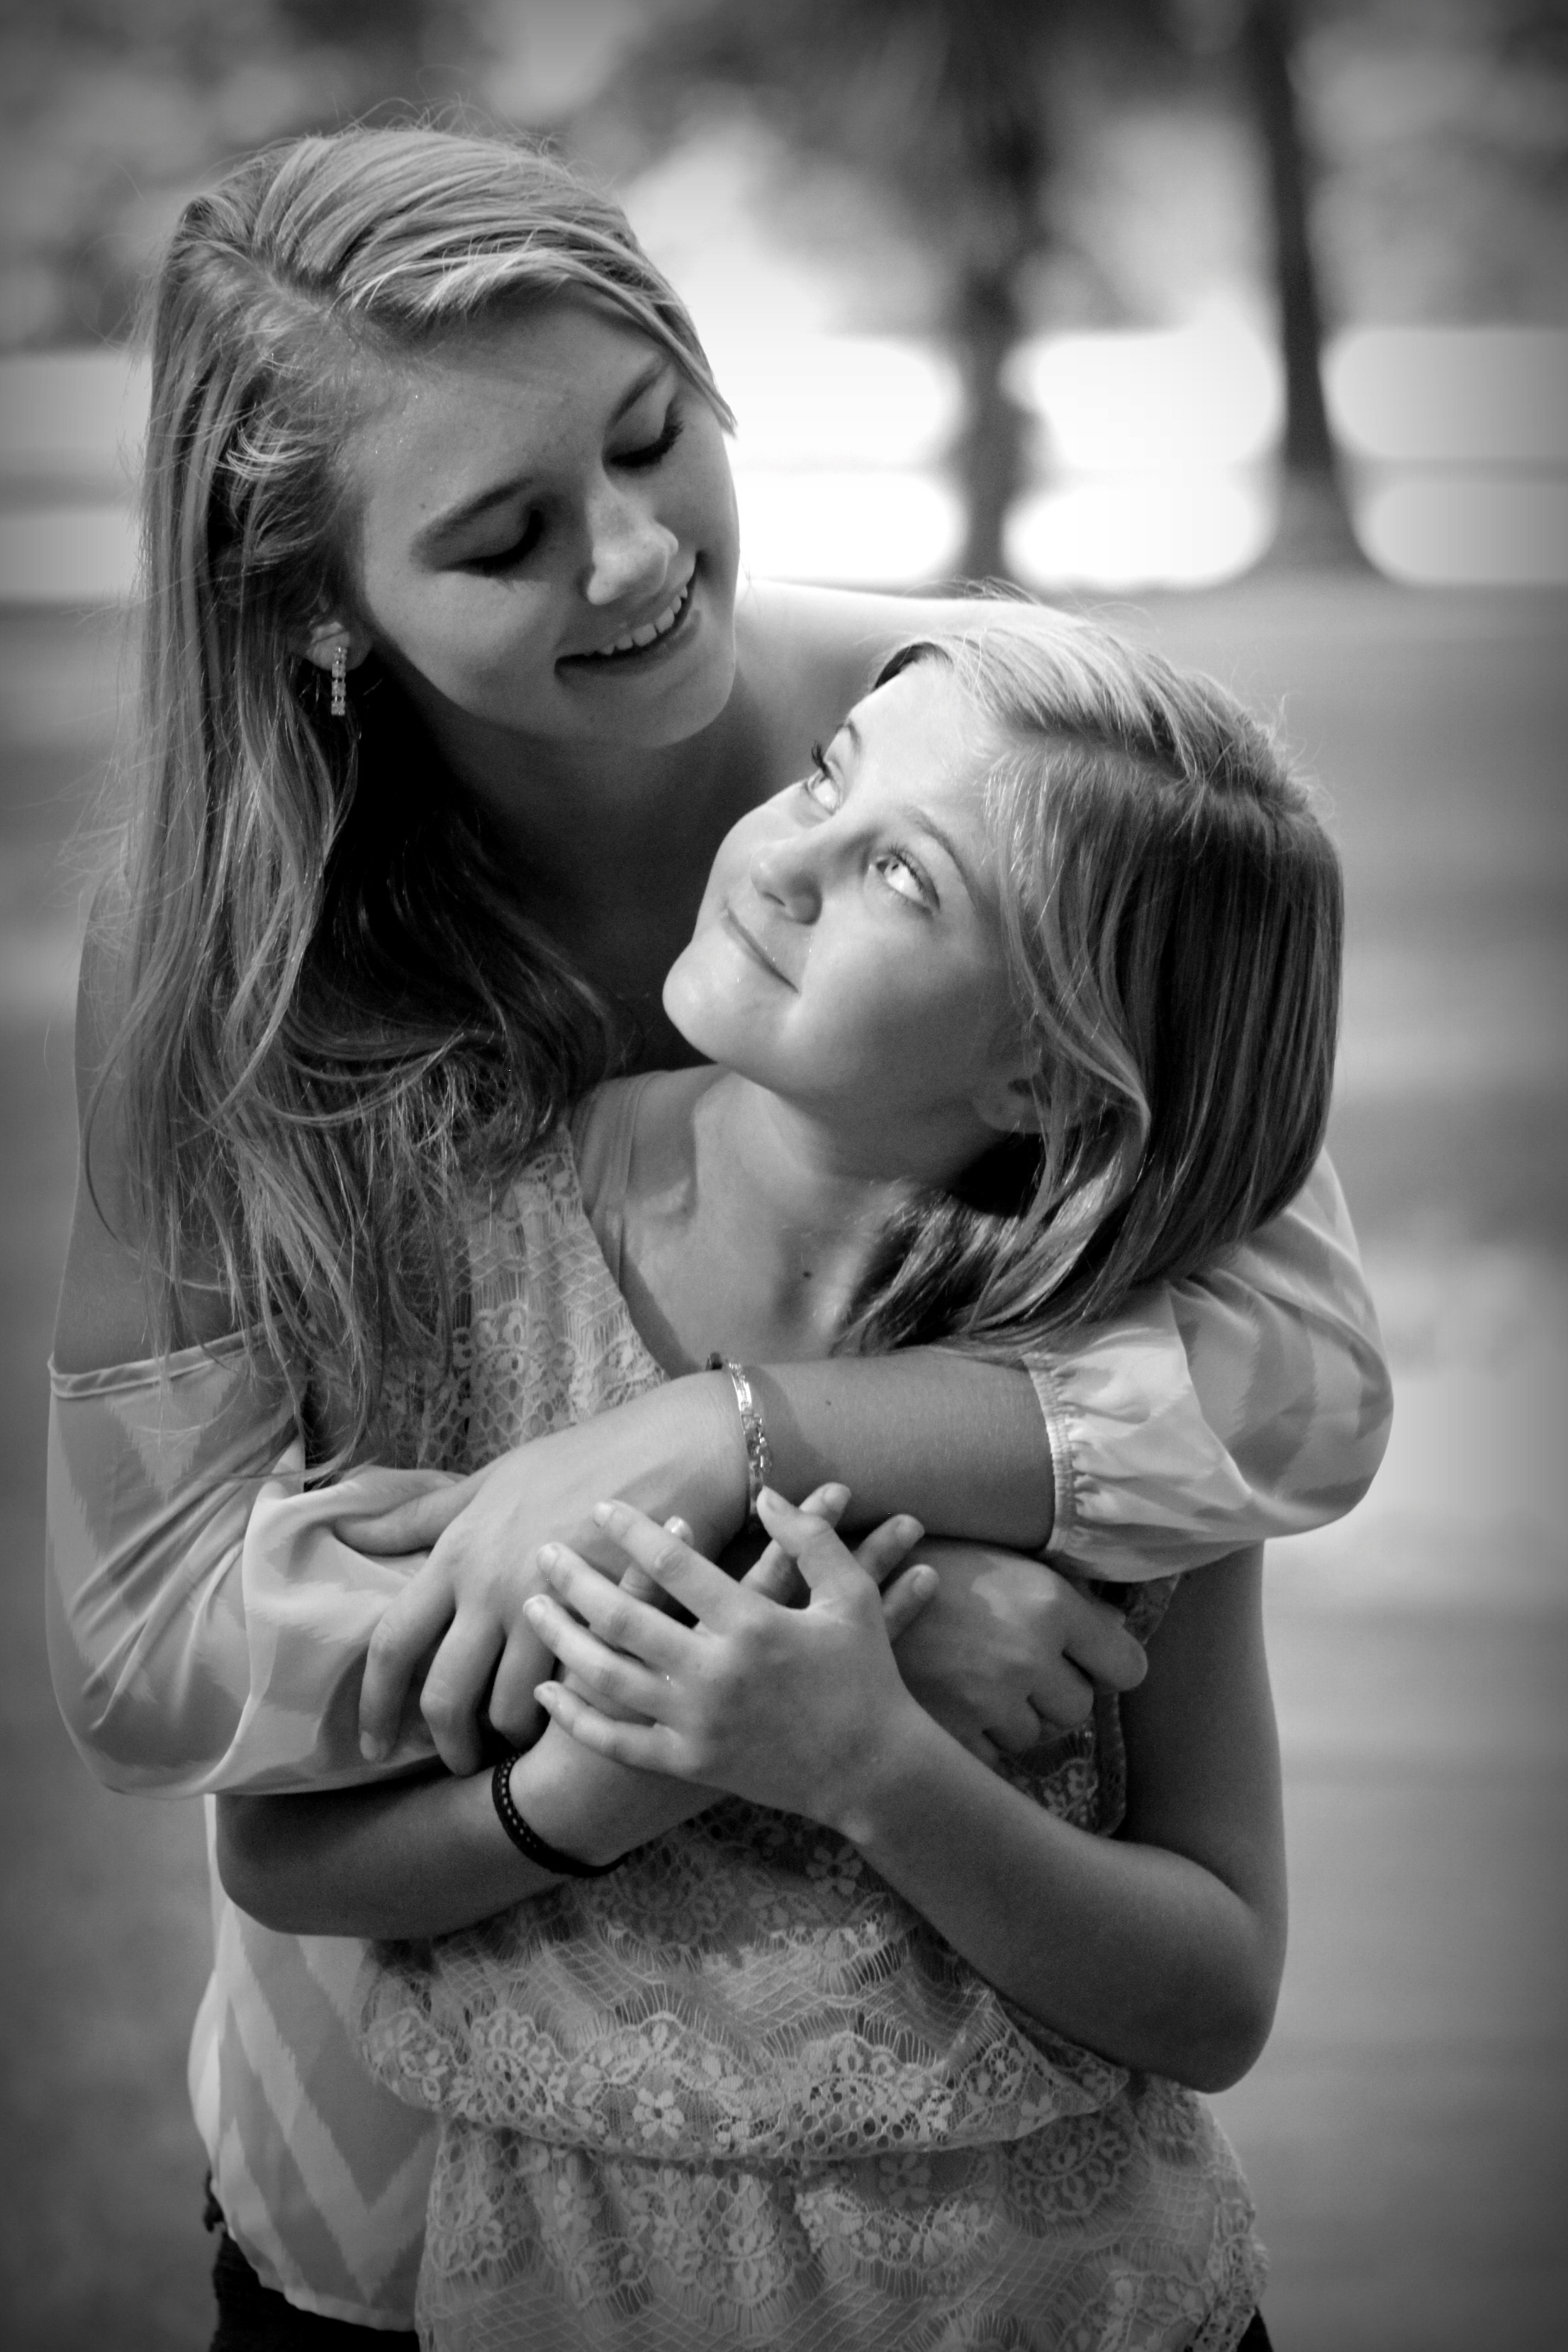
outdoor, person, black and white, woman, photography, love, portrait, young, romance, child, two, friendship, black, monochrome, together, smiling, smile, hug, girls, happy, happiness, relationship, photograph, beauty, emotion, sisters, interaction, photo shoot, best friends, monochrome photography, portrait photography, human action, bff